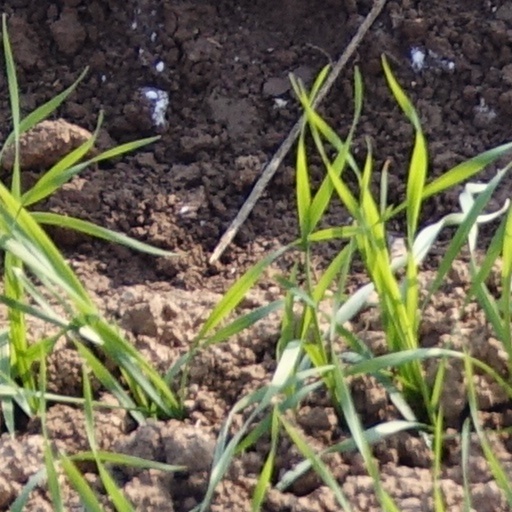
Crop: wheat